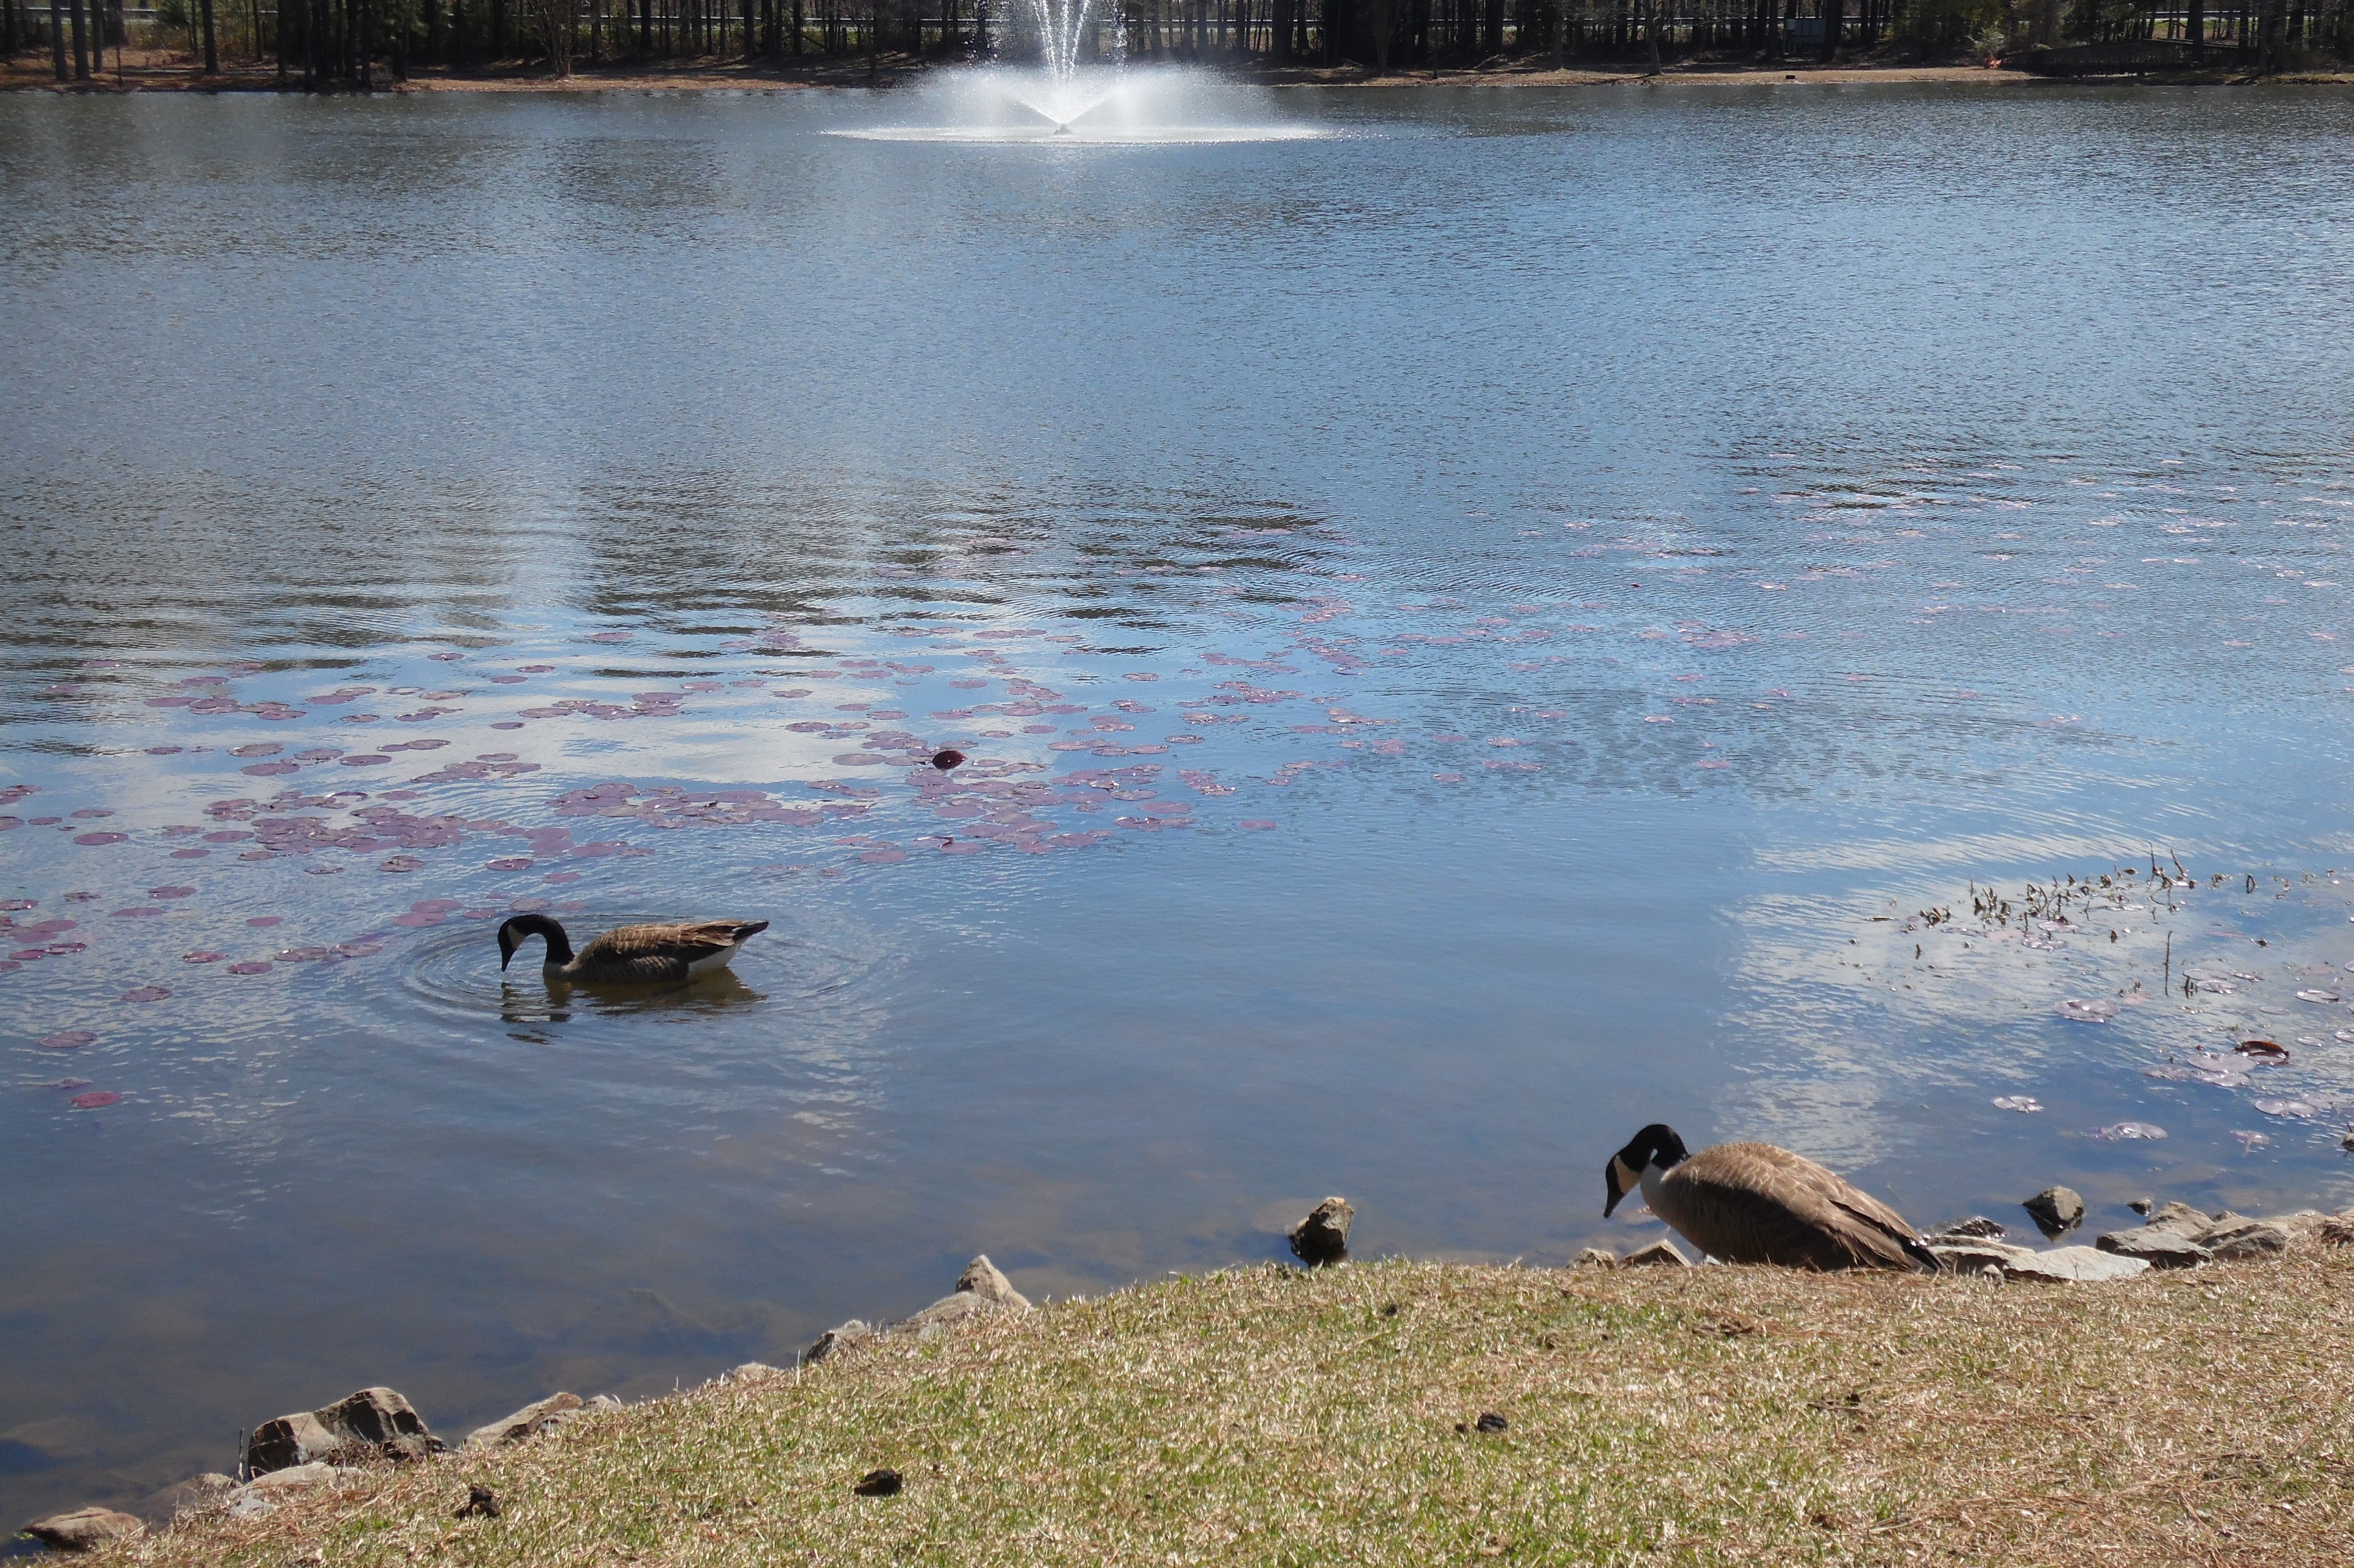
landscape, sea, tree, water, nature, forest, outdoor, bird, sky, lake, view, river, summer, pond, wildlife, environment, spring, green, reflection, tranquil, scenic, peaceful, park, scenery, serene, blue, relaxing, sunny, duck, geese, scene, water bird, ducks geese and swans